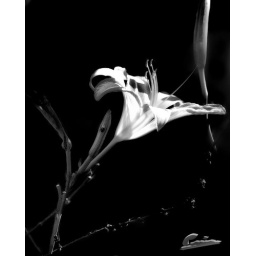
Single day lily backlighted by sunlight - thought it a delicate composition best expressed in black &amp;amp; white